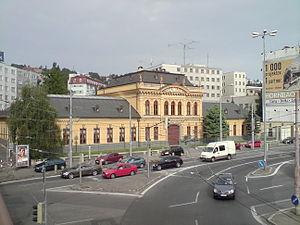
Le Palais Palugyay est un palais de style néo-Renaissance du XIXᵉ siècle. Il est situé à Bratislava en actuelle Slovaquie, au 1 de la rue de Prague.